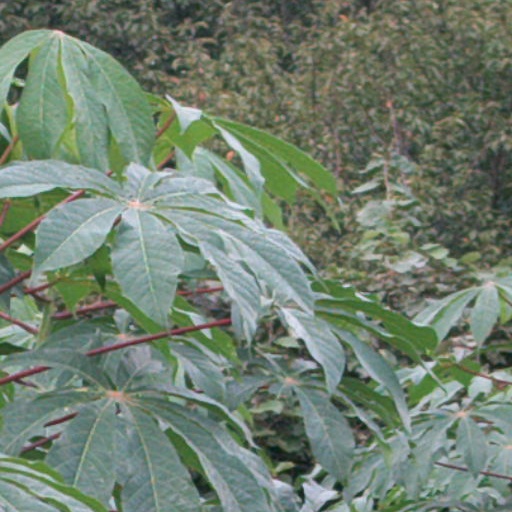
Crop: cassava